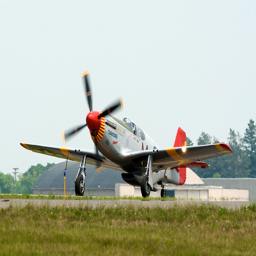
a plane taking off from the airport very fast
A private airplane is taking off to the sky.
a airplane that is on a runway by some grass
Small airplane in the process of taking off.
A small plane that is sitting on a runway.